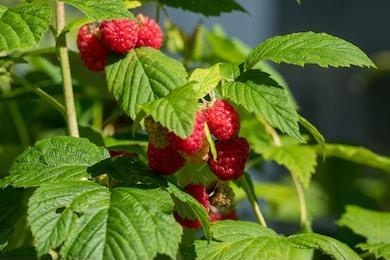
Label: raspberry